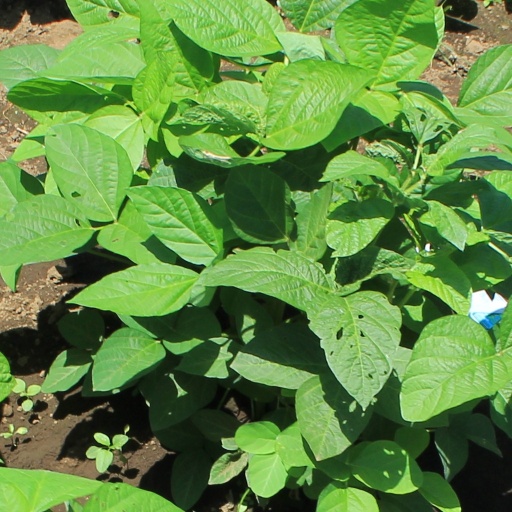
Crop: soybean